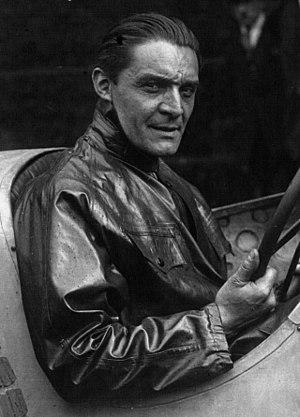
Robert Benoist au volant de sa Delage victorieuse à Monza.
Marcel Charles Benoist, dit Robert Benoist, né le 20 mars 1895 à Auffargis et mort le 10 septembre 1944 à Buchenwald, est un pilote automobile et résistant français.